Kaho Shibuya

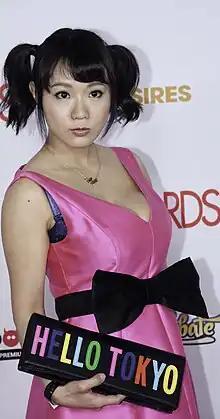
Shibuya at the 2016 AVN Awards

is a Japanese actress, streamer, model, radio host, writer, and former pornographic actress.